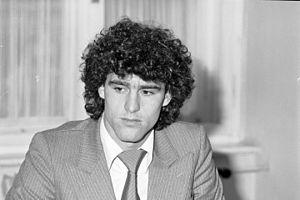
Bruno Pezzey, né le 3 février 1955 à Lauterach et mort le 31 décembre 1994 à Innsbruck, était un footballeur autrichien.